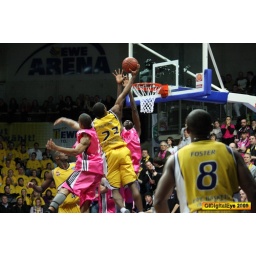
oldenburg ewe baskets vs bonn foto by OlDigitalEye 2009 01 31 8050_2